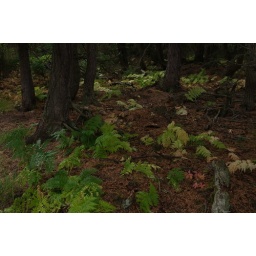
Ferns on forest floor near trail